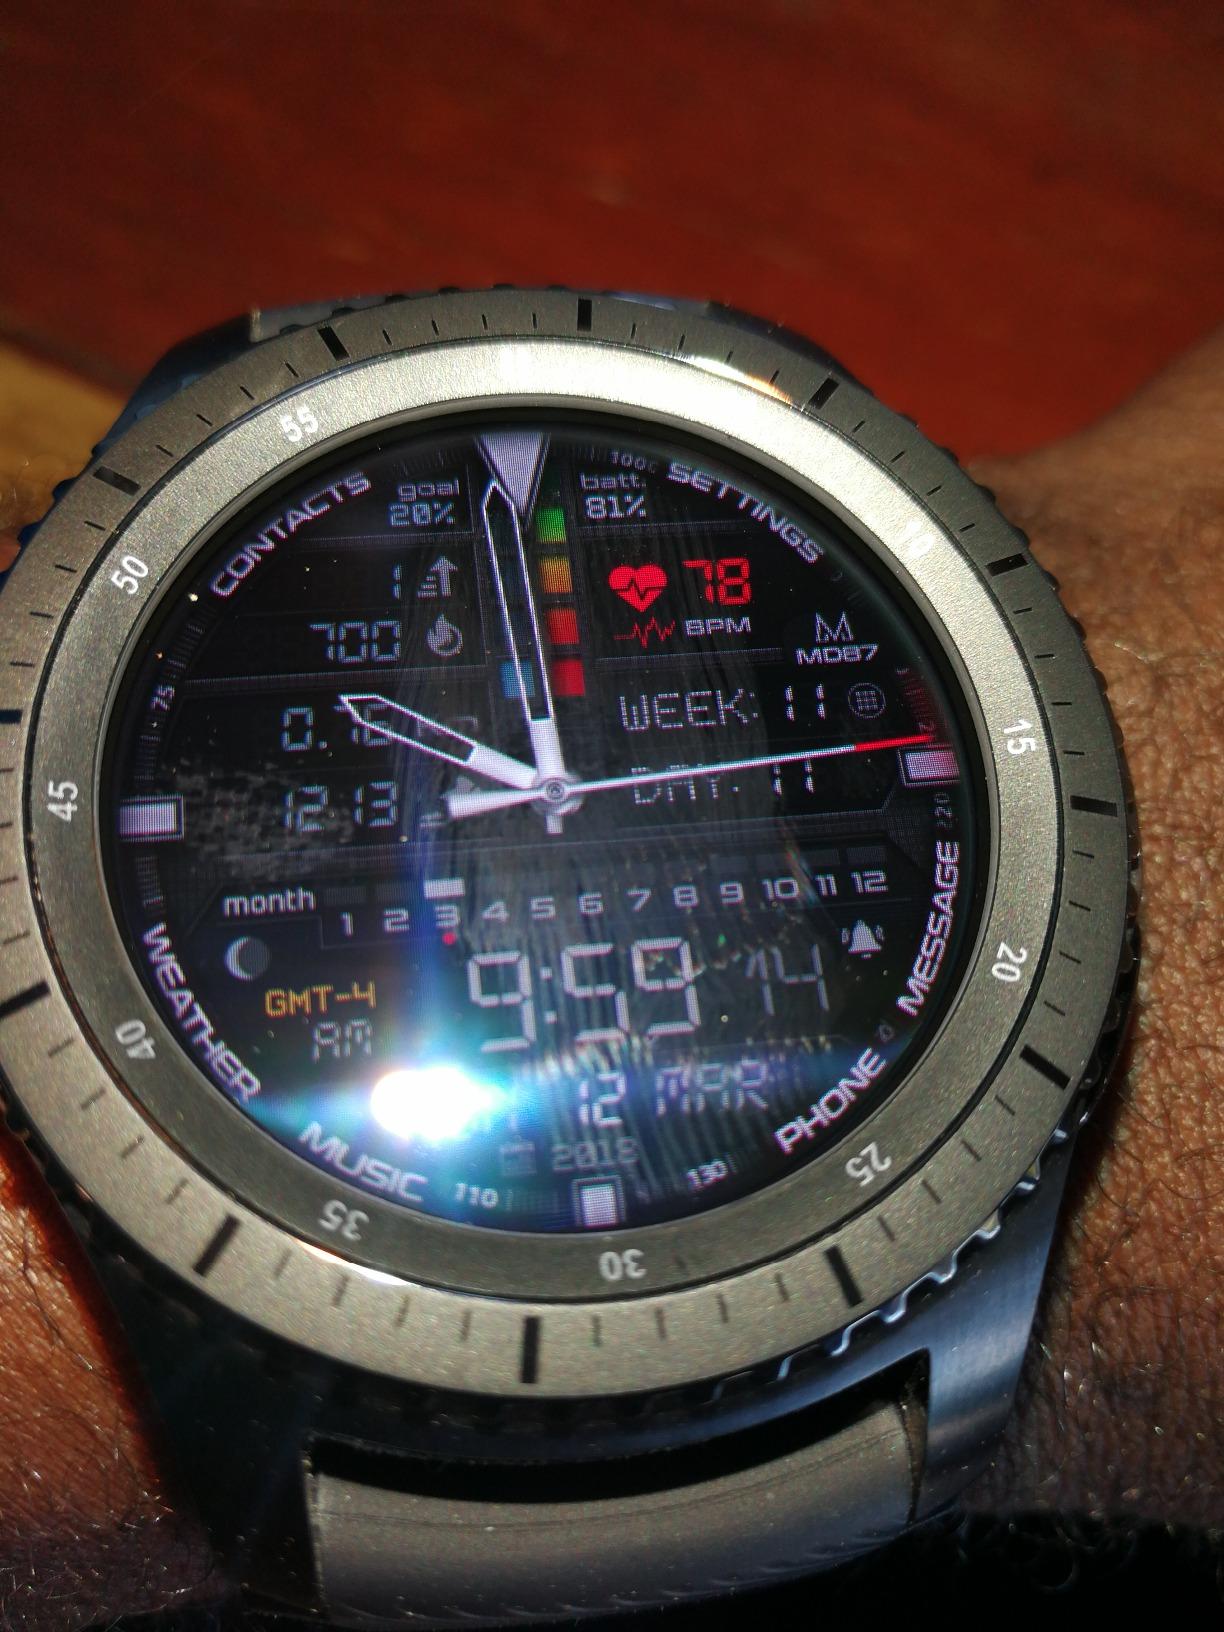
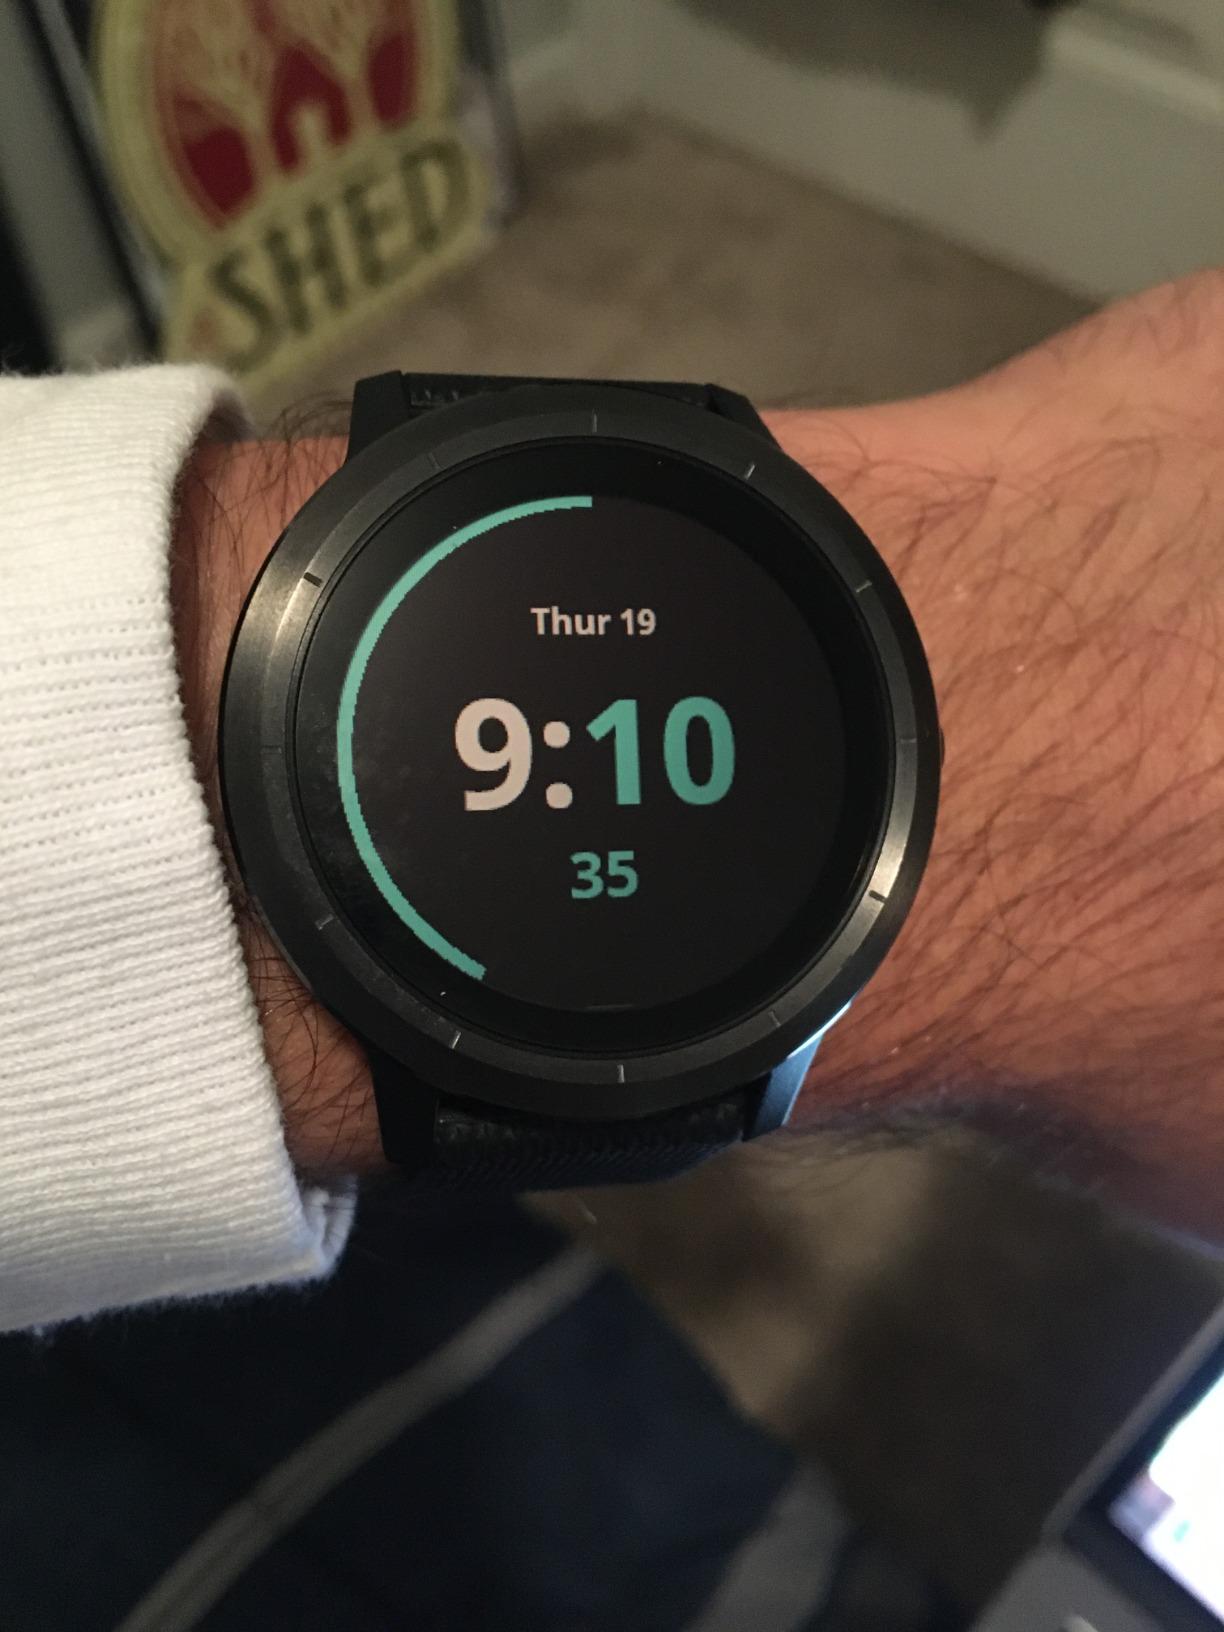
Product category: smartwatch
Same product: no